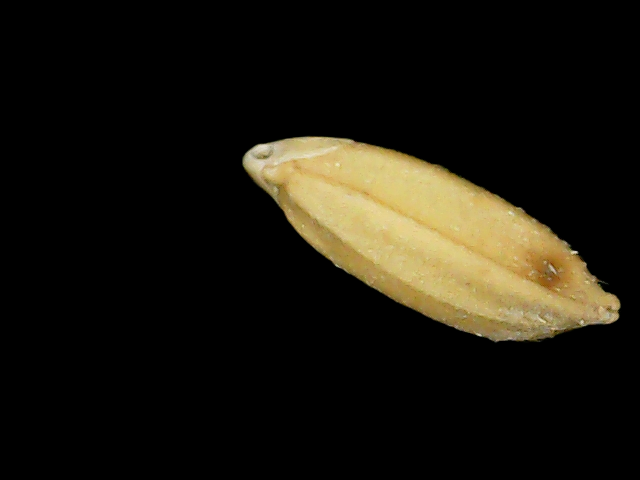
Rice variety: Binadhan10